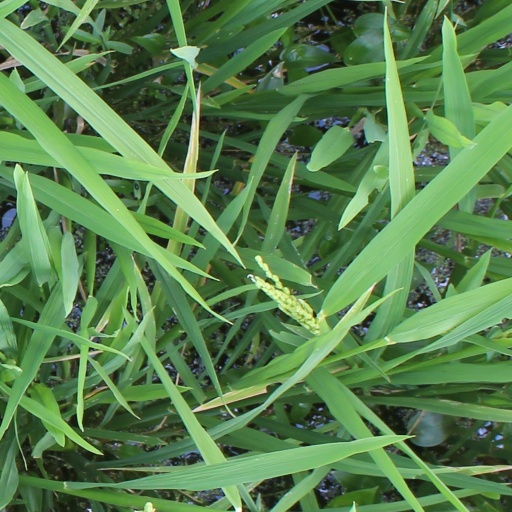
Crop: rice